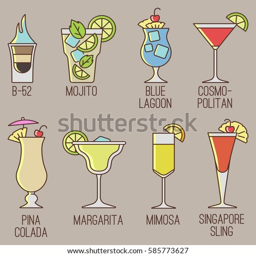
the set of alcoholic beverages .